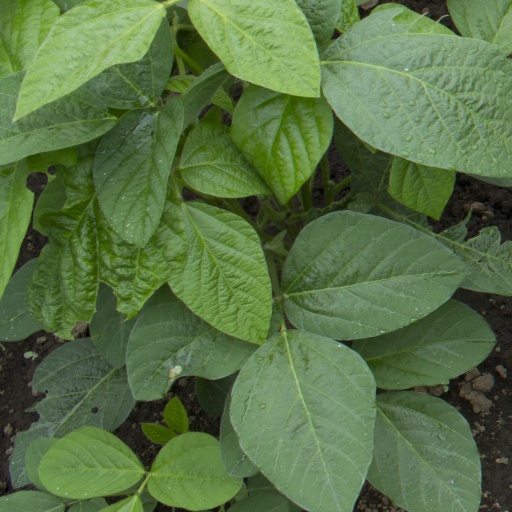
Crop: soybean